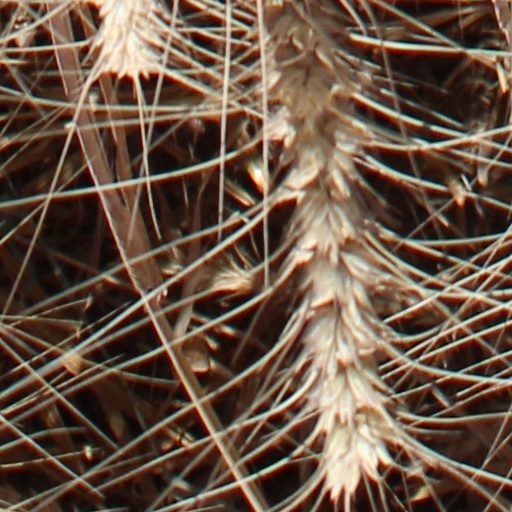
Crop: wheat